Sacrifice (video game)

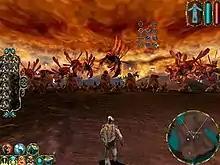
In "Sacrifice", players control their character from a third-person perspective. Pop-up menus show the formations the characters' army can assume.

Wizards can cast spells that harm opponents (combat spells), heal damage taken, or summon creatures. More advanced combat spells affect large areas of the battlefield, taking the form of tornadoes and volcanoes. Casting spells requires energy, which the game represents in the form of mana. Recovery of mana is slow, but a wizard accelerates the process by staying close to his or her altar. Close proximity to one of several fountains of mana scattered across the world increases his or her recovery rate as well. A wizard can monopolize a mana fountain by erecting a structure known as a manalith over it. Because mana can always be regained, it is an infinite resource. Souls are the other type of resource in this game; they are used, along with mana, to summon creatures, who form the mainstay of the players' offensive capability. Unlike mana, souls are limited in quantity. Players start with a few souls and increase their resources by locating unclaimed souls, or by converting the souls of unfriendly creatures their wizards have killed.